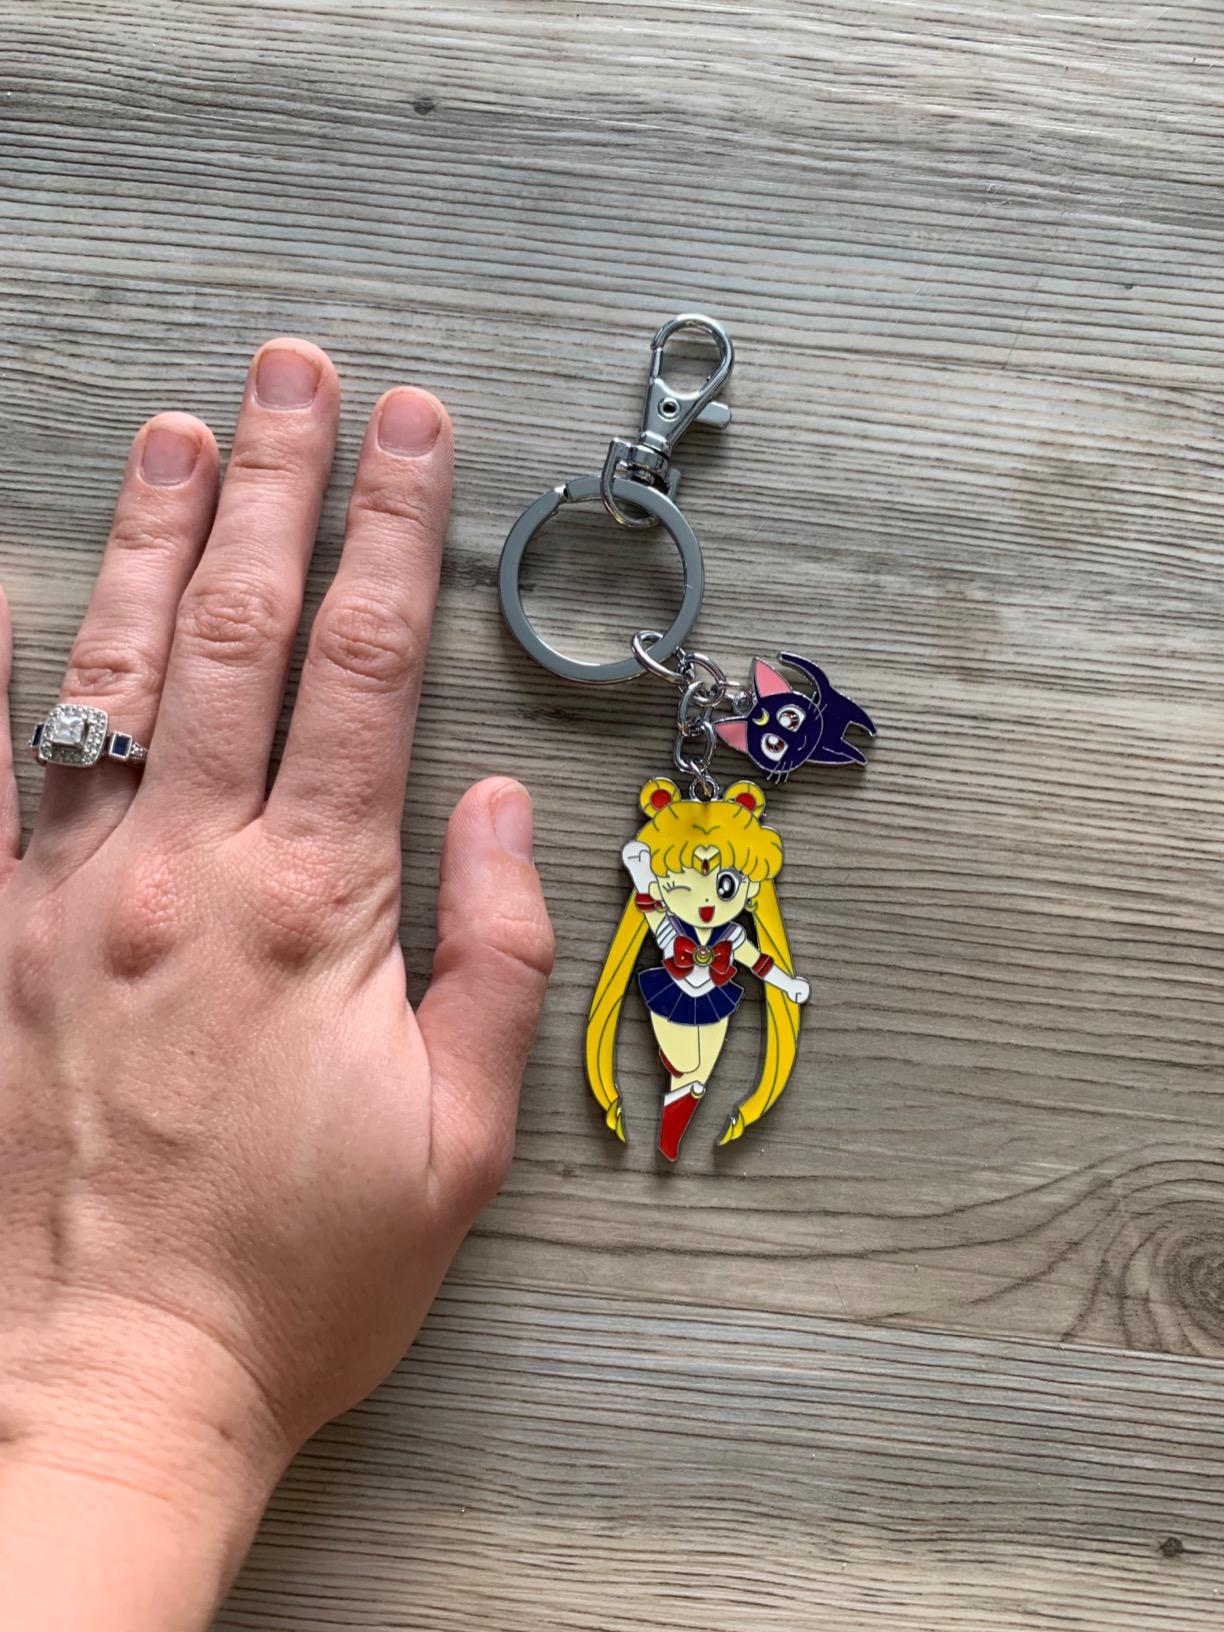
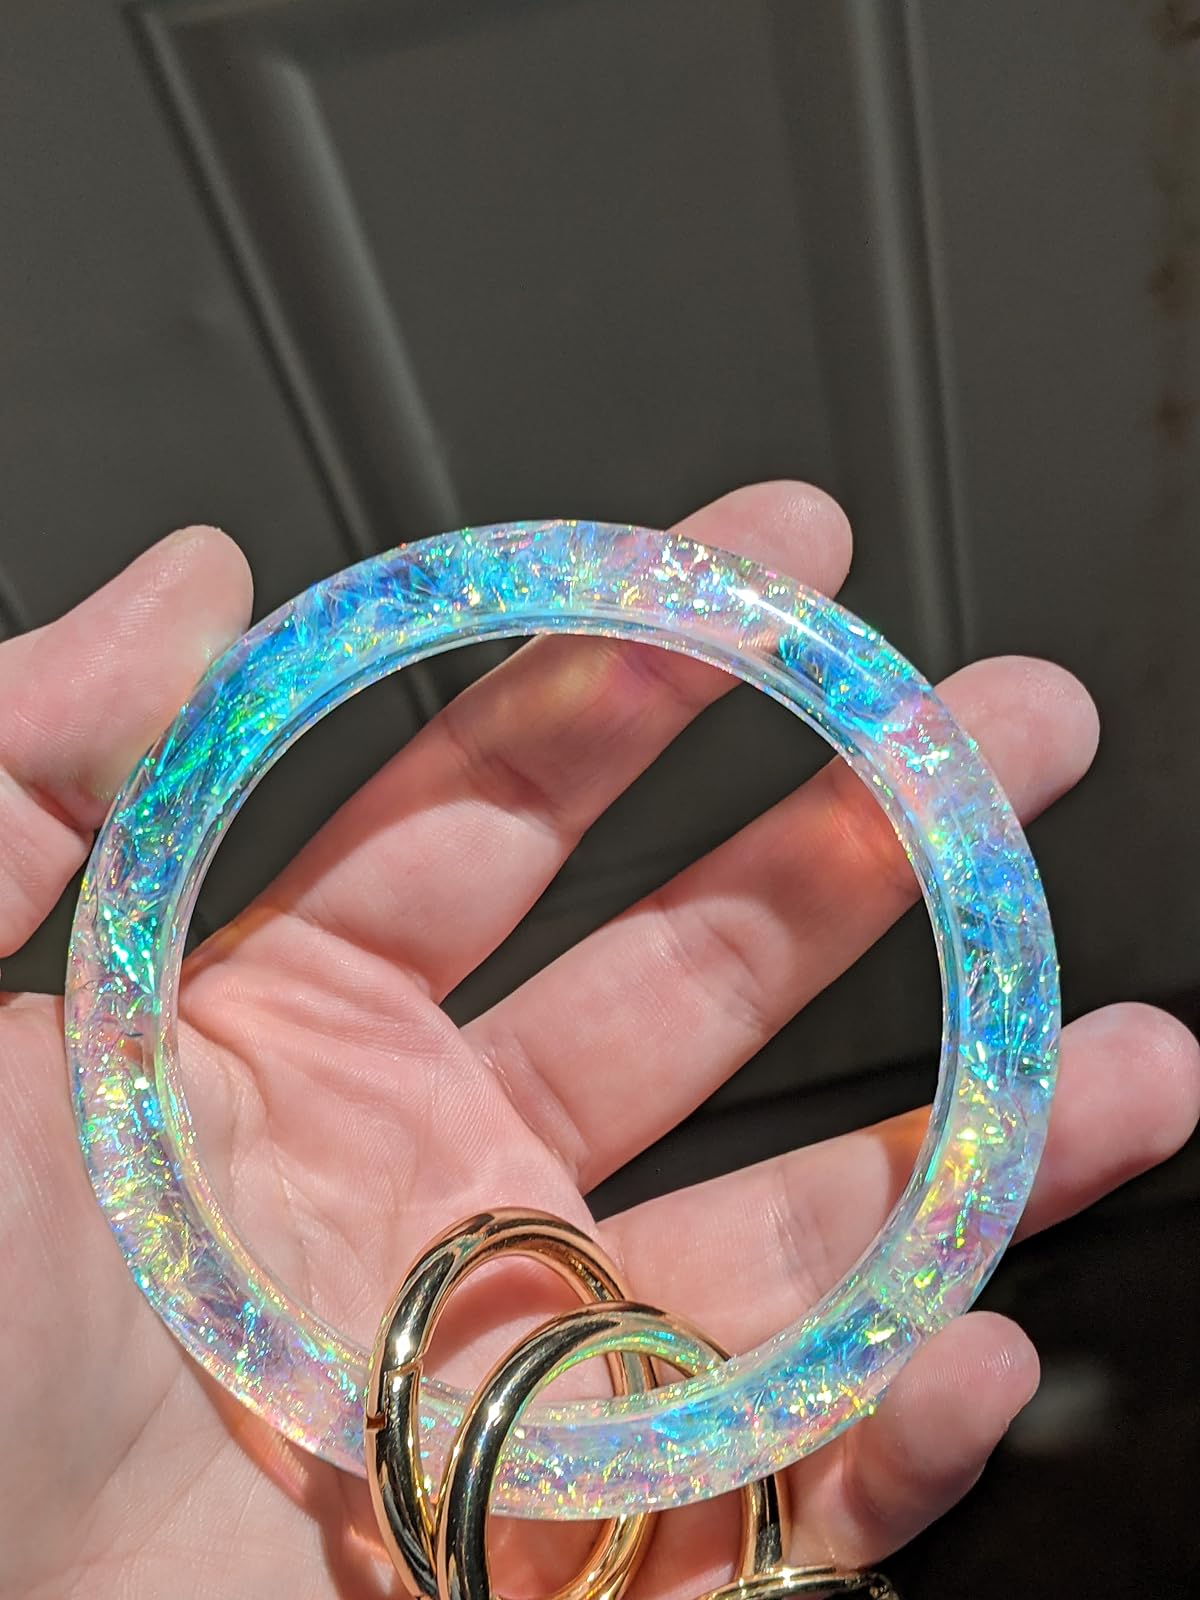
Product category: accessories_keychain
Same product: no